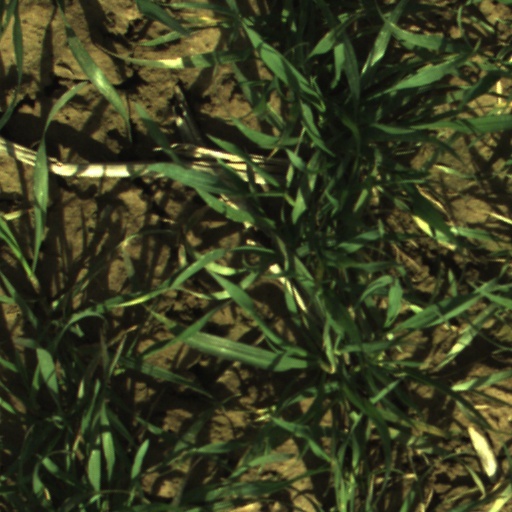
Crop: wheat